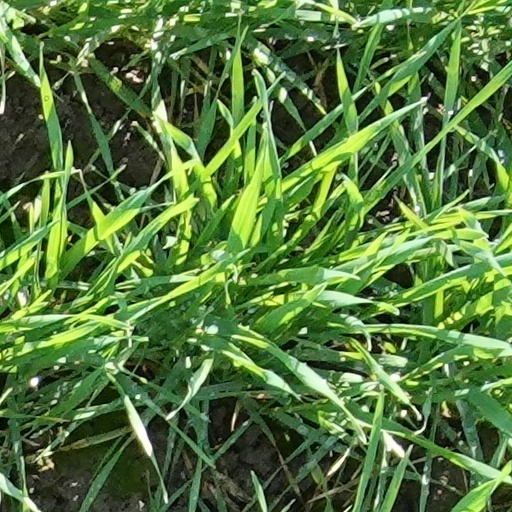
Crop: wheat